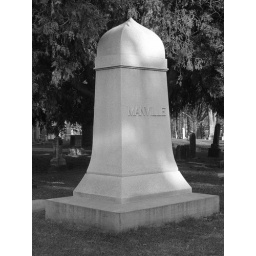
"Manville" in black and white